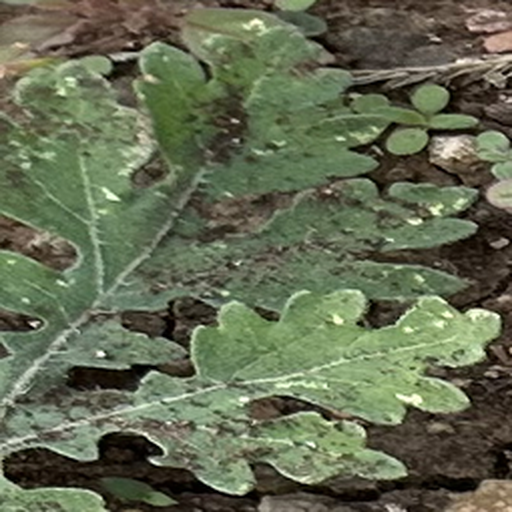
Weed species: Gajar_gavat_(Parthenium hysterophorus)